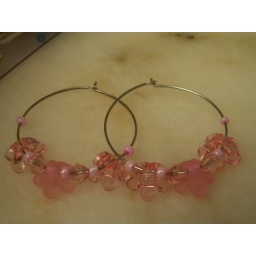
Hoop earrings with clear and frosted pink plastic flowers separated by pearlised pink seed beads